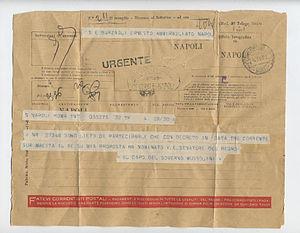
Un télégramme désigne un message envoyé par télégraphe.